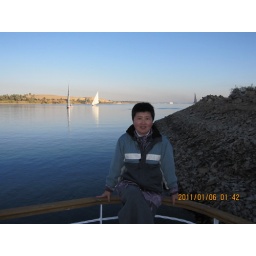
Hong is on support boat by Nile river